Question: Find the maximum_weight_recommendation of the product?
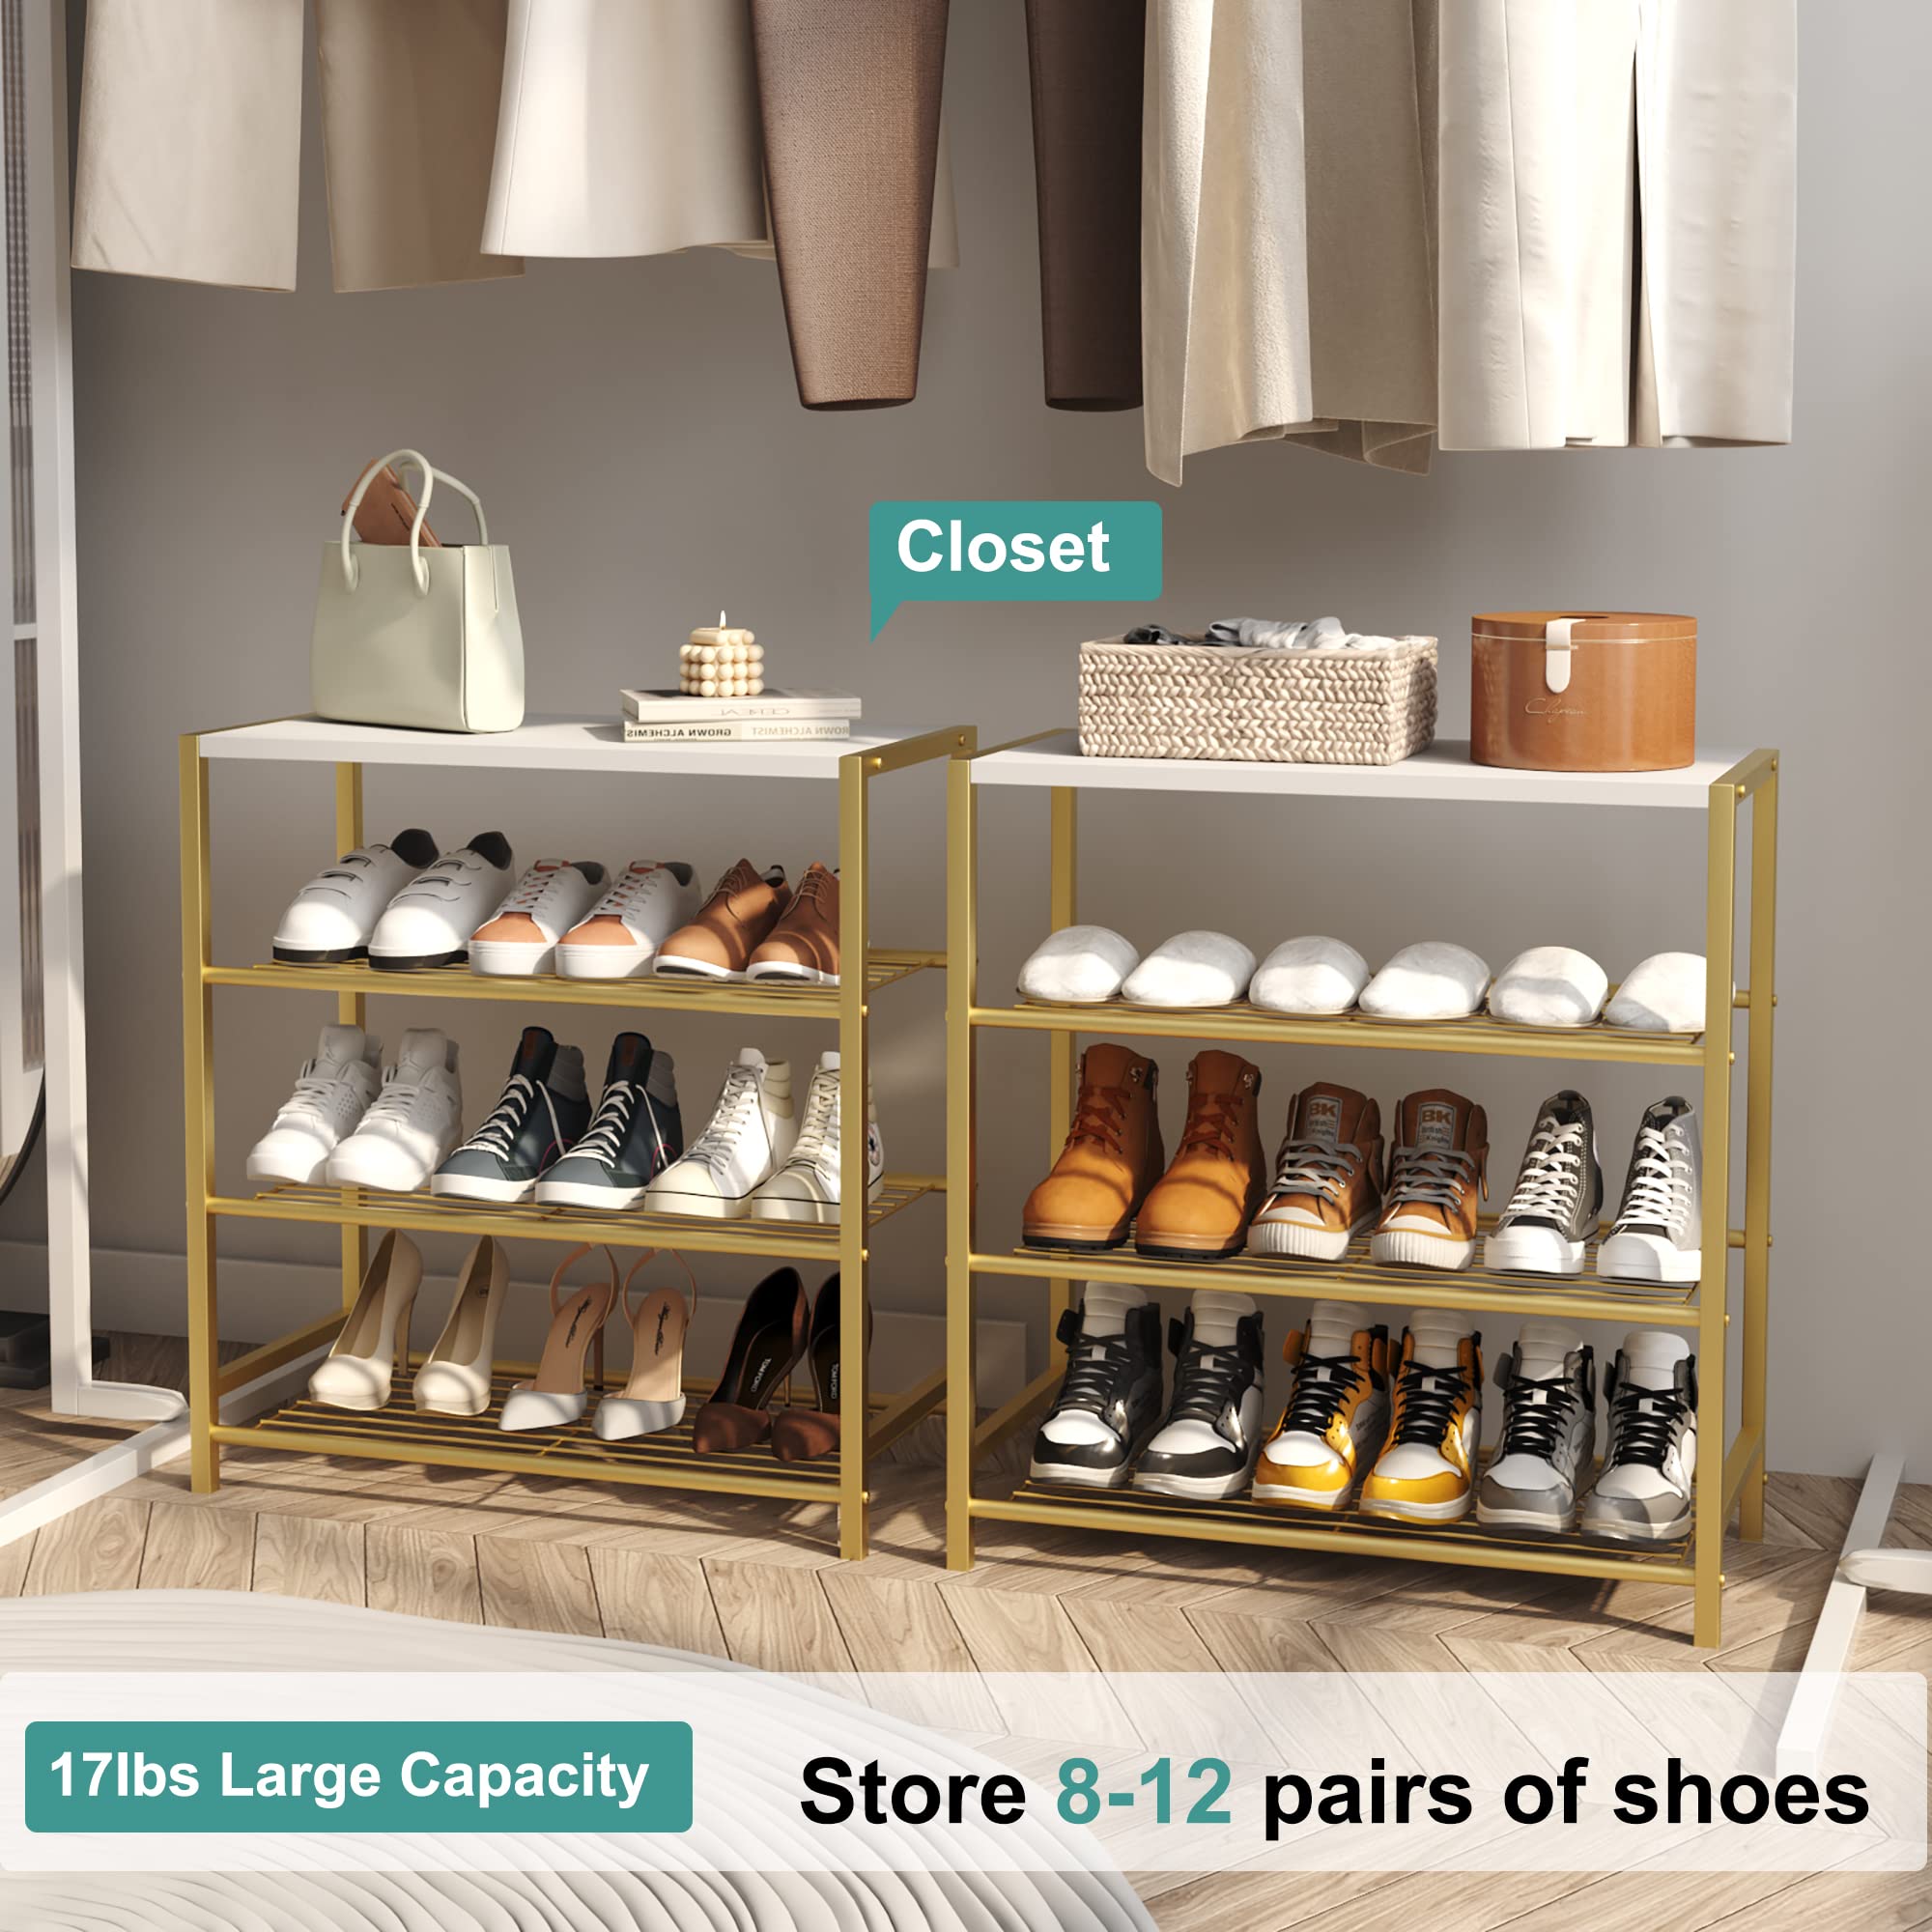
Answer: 17 pound